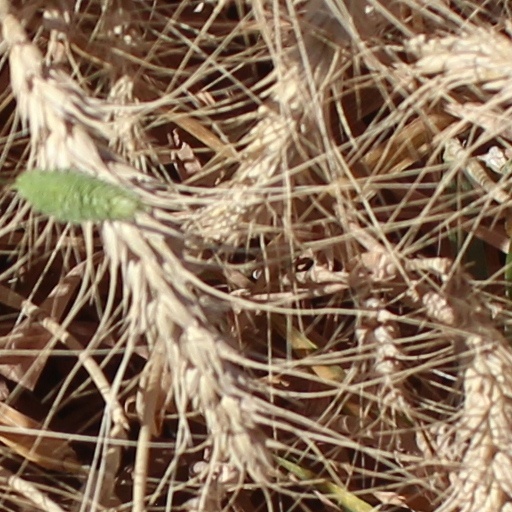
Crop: wheat